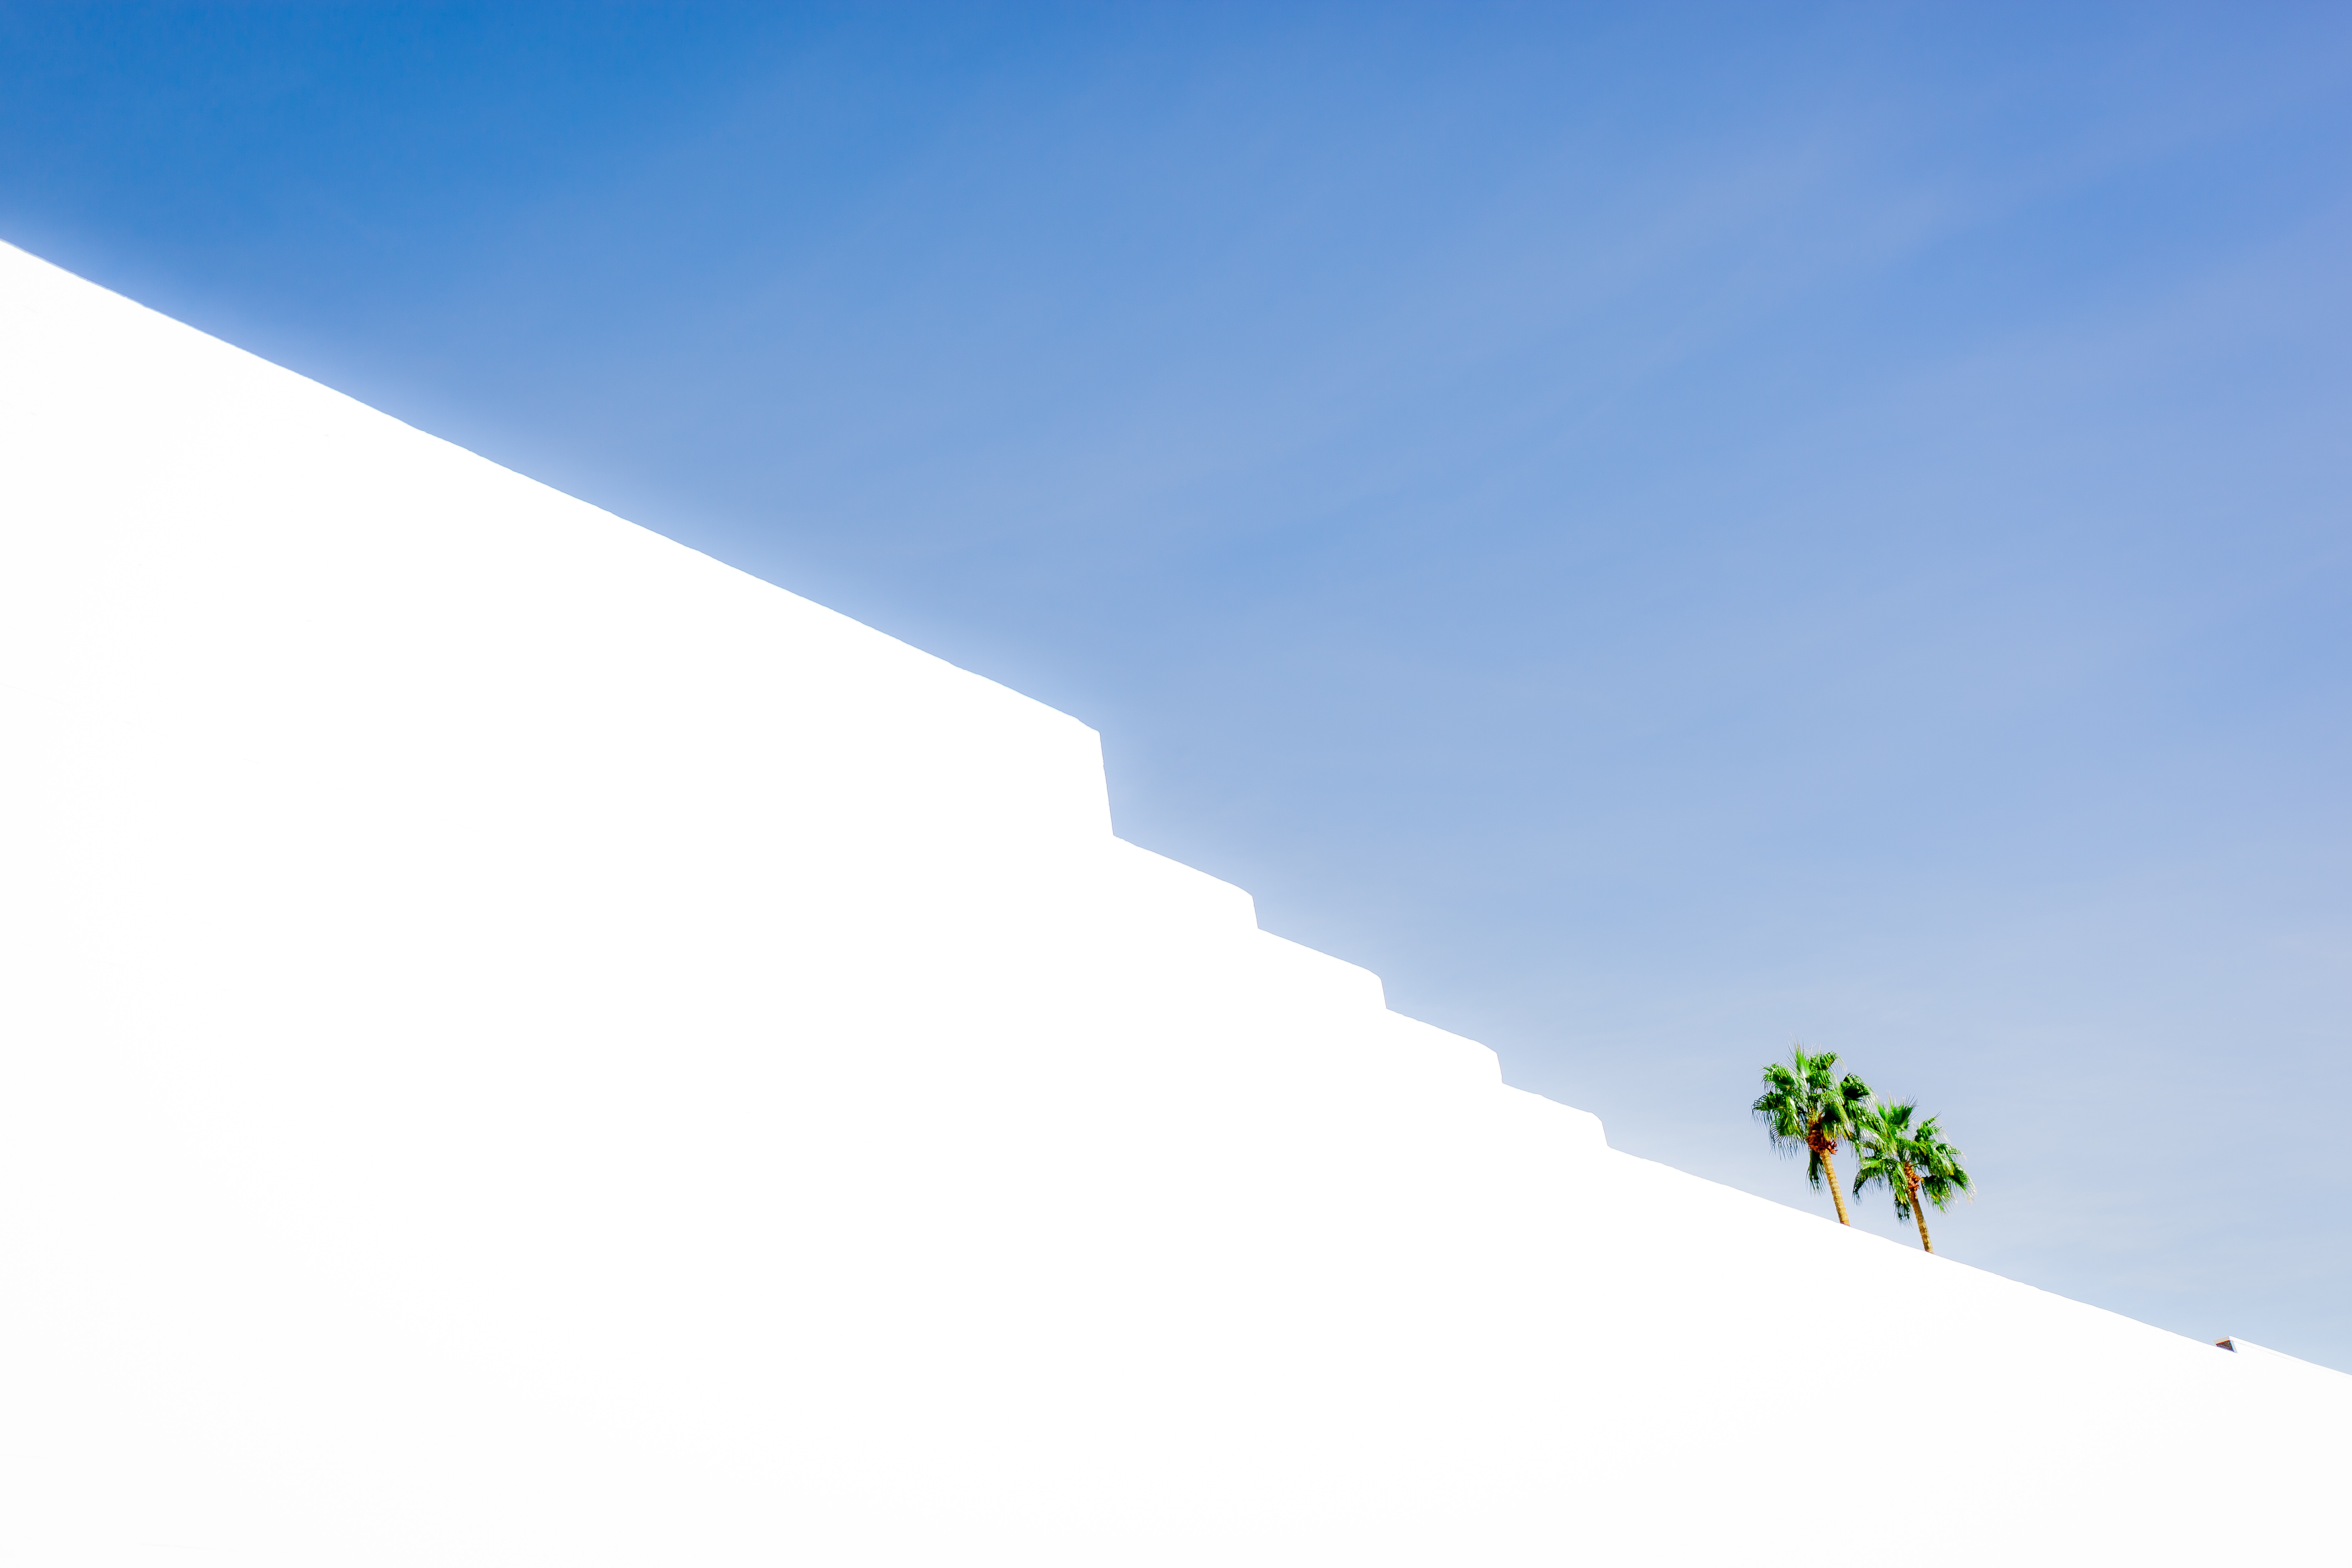
sky, blue, daytime, green, tree, cloud, architecture, leaf, line, plant, landscape, slope